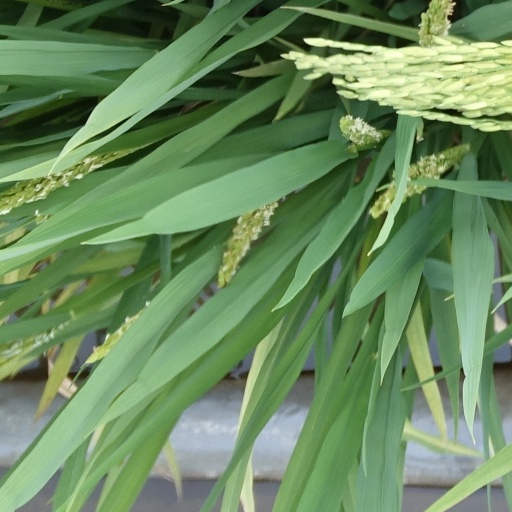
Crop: rice